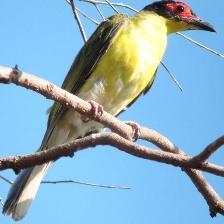
Species: AUSTRALASIAN FIGBIRD
Scientific name: SPHECOTHERES VIEILLOTI